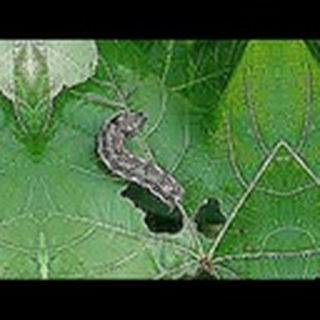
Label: cotton_army_worm